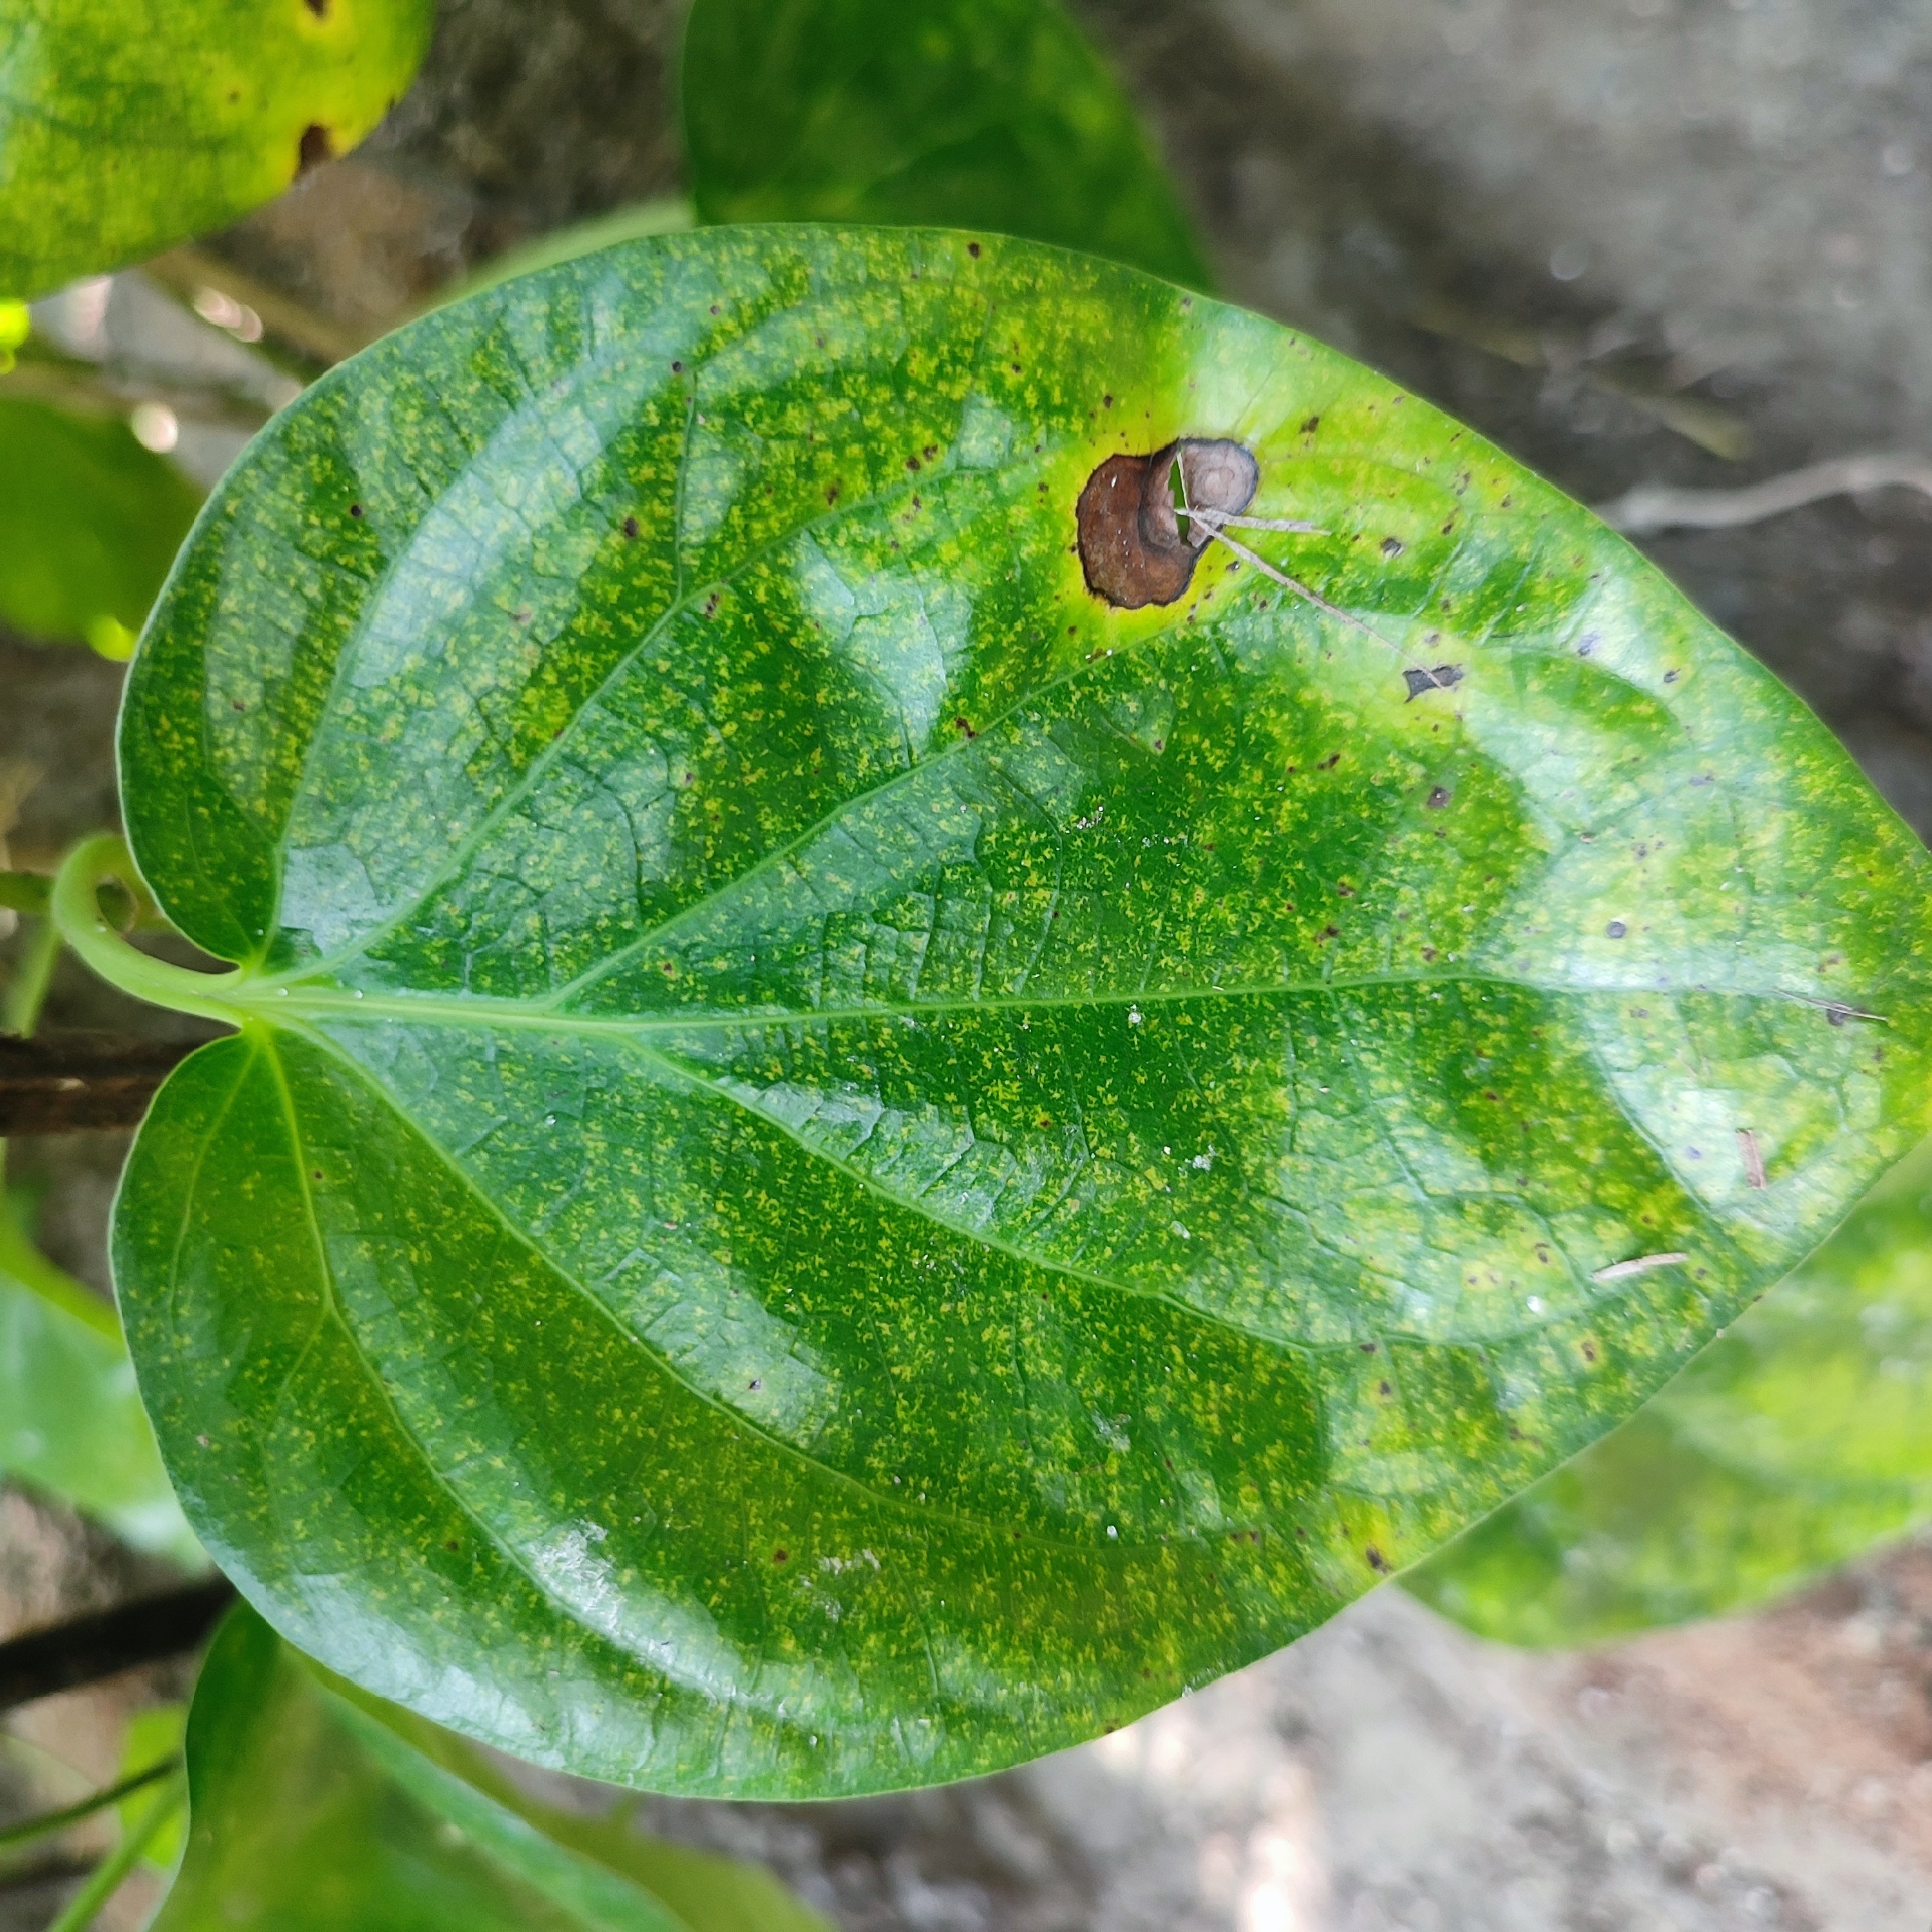
Label: Bacterial_Leaf_Disease